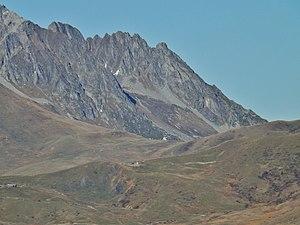
Vue panoramique, depuis les hauteurs de Montpascal, du col de la Madeleine (2 000 mètres d'altitude), entre les vallées de la Maurienne (gauche) et de la Tarentaise (droite), en Savoie.